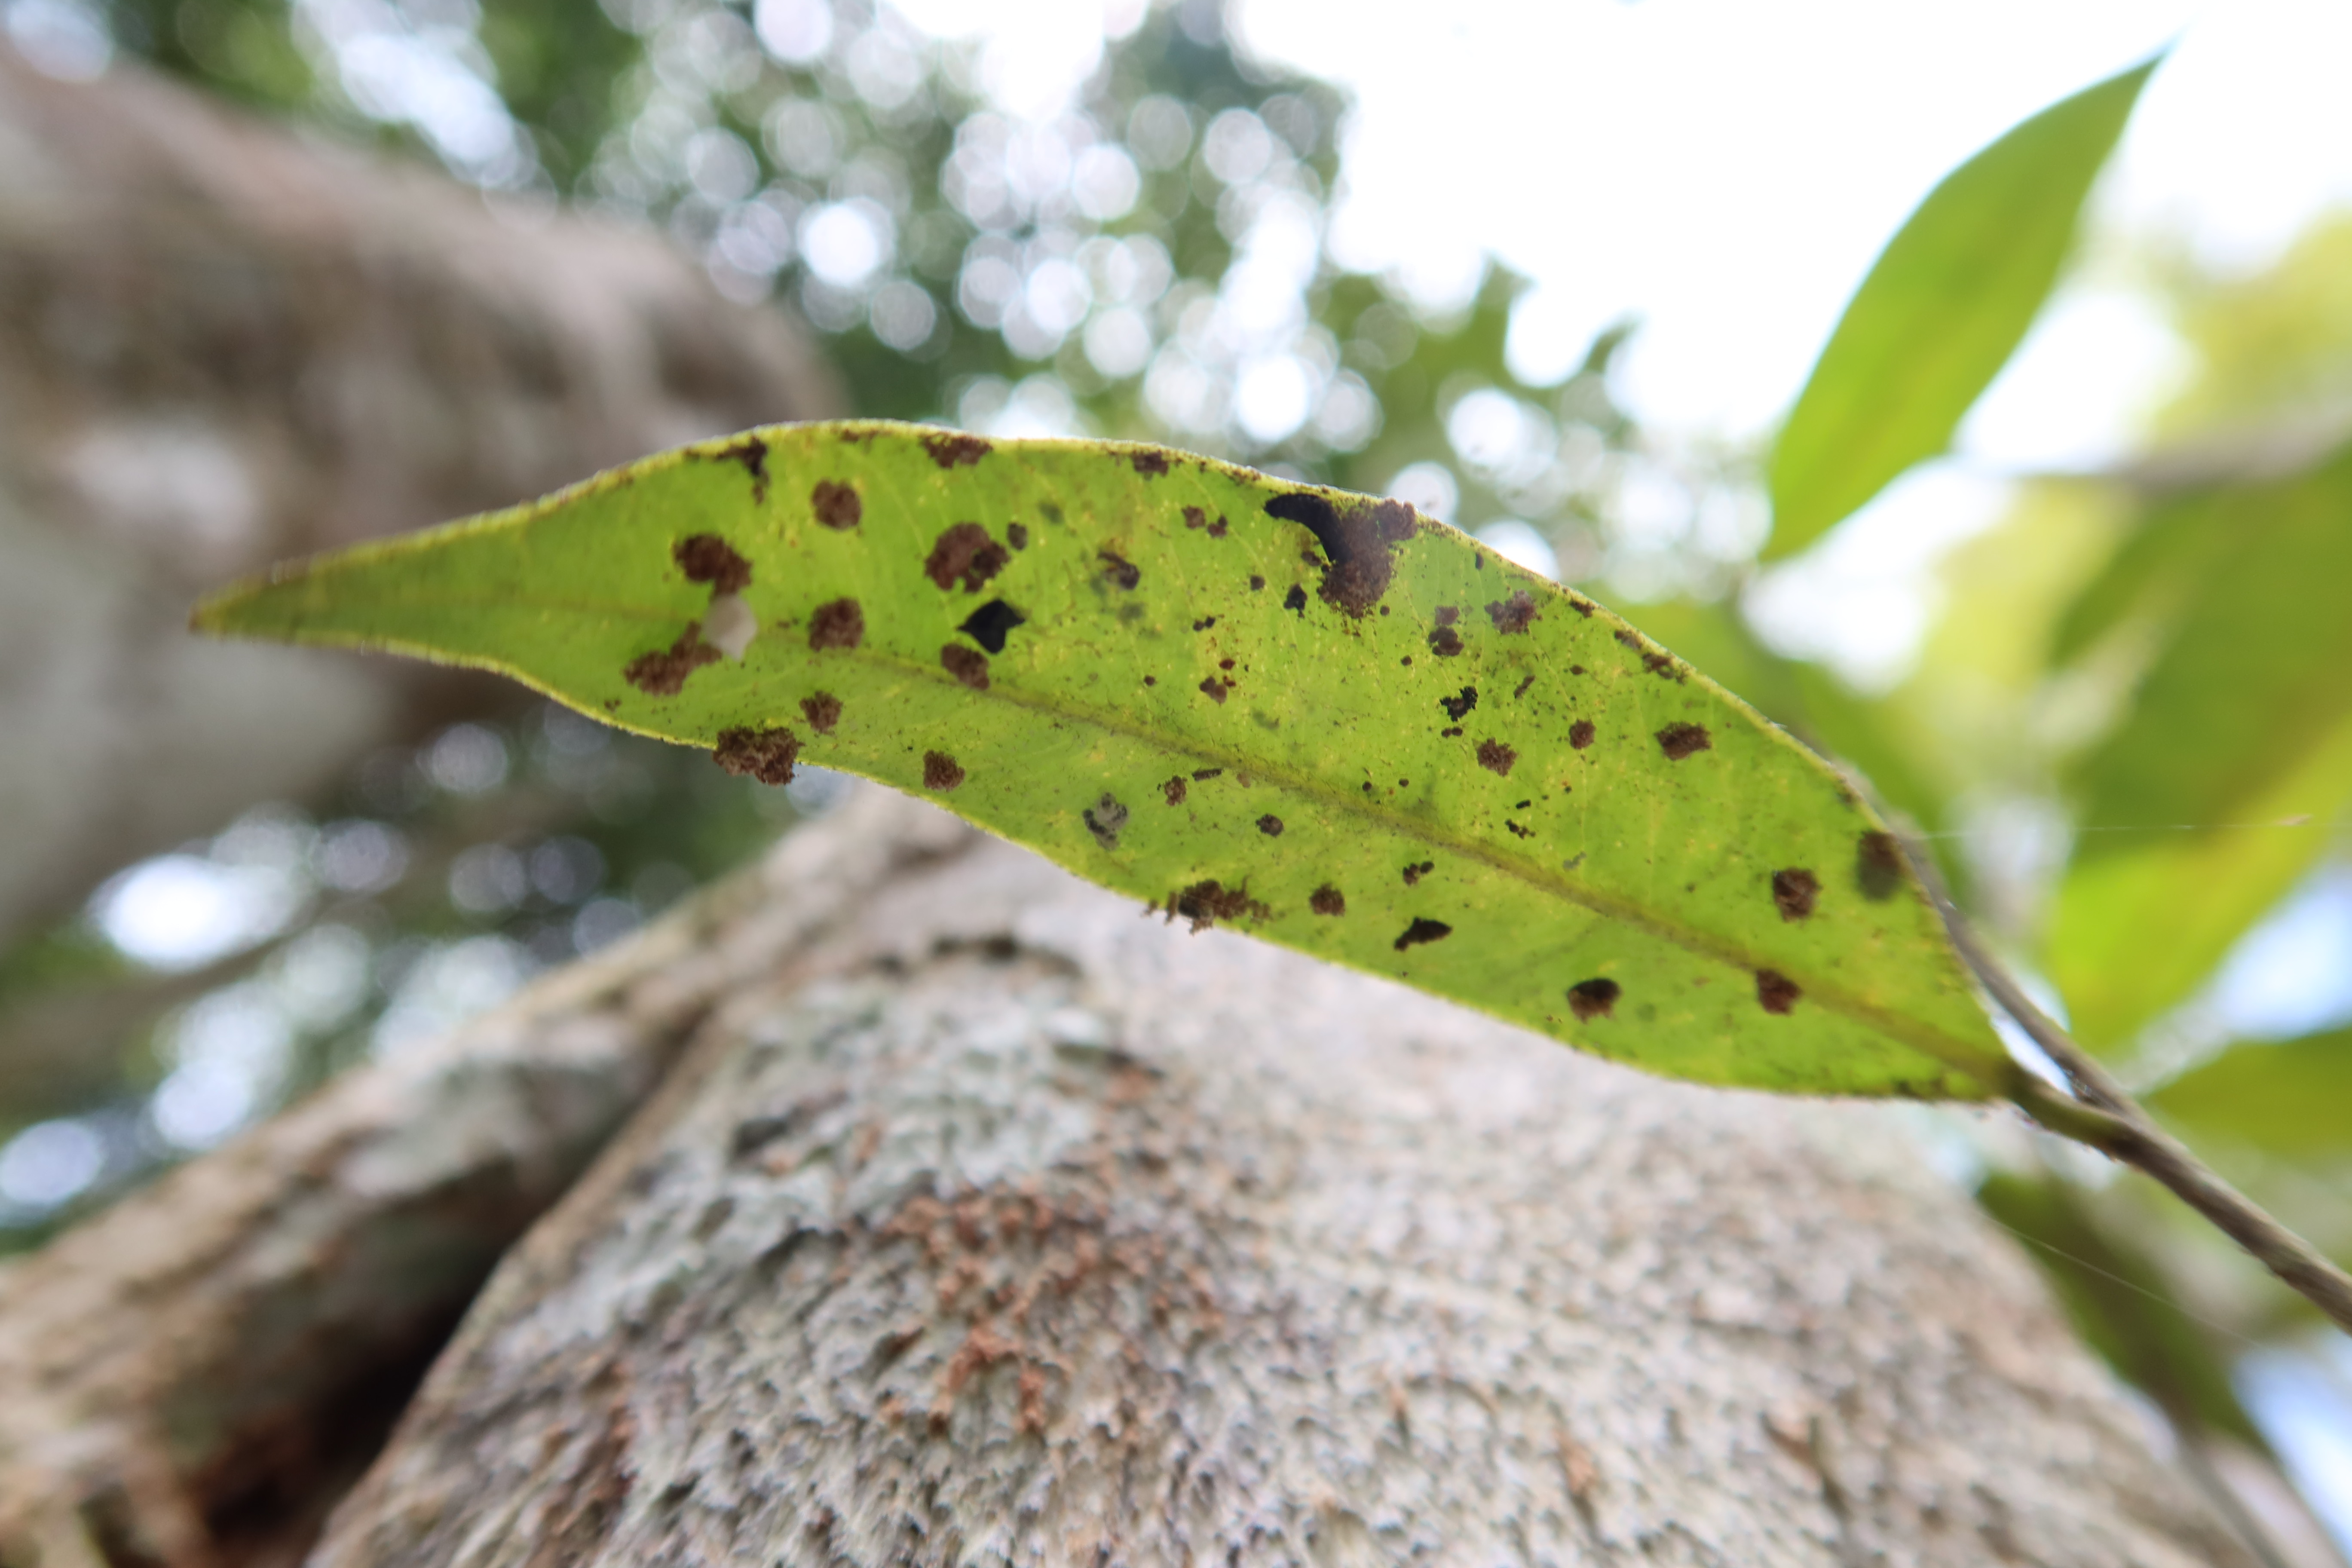
Label: Brown clumps